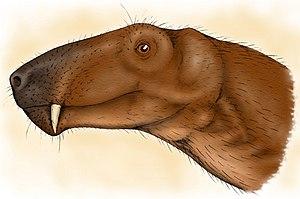
Les biarmosuchiens forment un sous-ordre éteint de thérapsides basals ayant vécu durant le Guadalupien au Lopingien, il y a entre 272 et 252 millions d'années dans ce qui est aujourd'hui les gisements sud-africains et russes.
Biarmosuchus est un genre éteint de thérapsides biarmosuchiens qui vivait il y a environ 267 millions d'années au cours de l'époque du Permien moyen. Biarmosuchus a été découvert dans la région de Perm en Russie. Le premier spécimen a été trouvé dans un chenal gréseux déposé par les eaux des crues des rivières en provenance des jeunes montagnes de l'Oural.